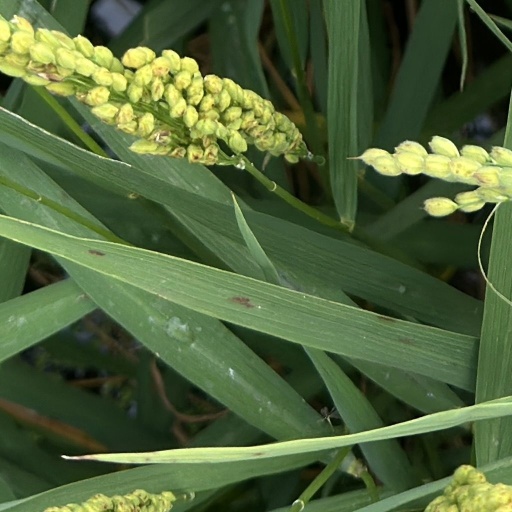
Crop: rice